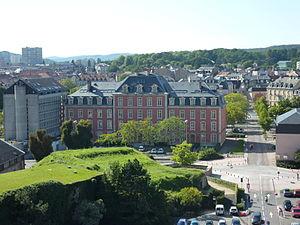
Hôtel du département du Territoire de Belfort
L'unité urbaine de Belfort est une unité urbaine française centrée sur Belfort, préfecture du département du Territoire de Belfort, au cœur de la troisième unité urbaine de la région Franche-Comté.
Belfort est une commune française située dans le nord-est de la région Bourgogne-Franche-Comté. Chef-lieu du Territoire de Belfort, la commune comptait 49 519 habitants en 2015. Elle est la principale commune et le cœur urbain d'une agglomération de 105 390 habitants.